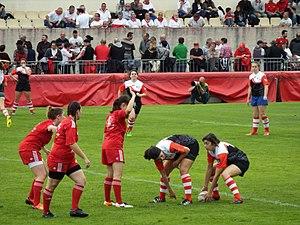
Rencontre amicale de rugby à 5. rugby union friendly match
Le rugby à 5 est un sport de la famille du rugby, développé par la Fédération française de rugby à XV dans le but de permettre au plus grand nombre d'accéder à une nouvelle forme de jeu de rugby sans choc et sans placage. Il a été conçu par la fédération française de rugby à XV.
Le Biarritz olympique Pays basque est un club de rugby à XV français basé à Biarritz.